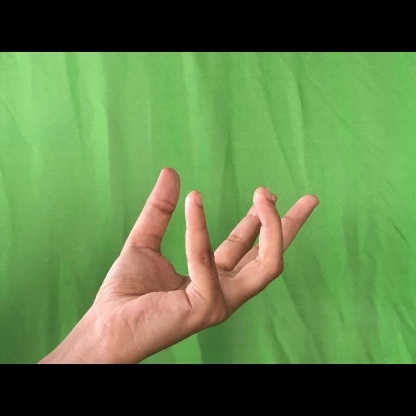
Mudra: Padmakosha